University of Western Australia

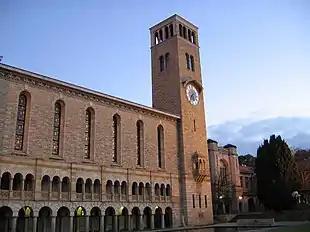
Winthrop Hall, a prominent landmark on the main campus

The university was established in 1911 following the tabling of proposals by a royal commission in September 1910. The original campus, which received its first students in March 1913, was on Irwin Street in the centre of Perth, and consisted of several buildings between Hay Street and St Georges Terrace. Irwin Street was also known as "Tin Pan Alley", as many buildings had corrugated iron roofs. These buildings served as the university campus until 1932, when the campus relocated to its present-day site in Crawley.